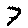
Label: 7